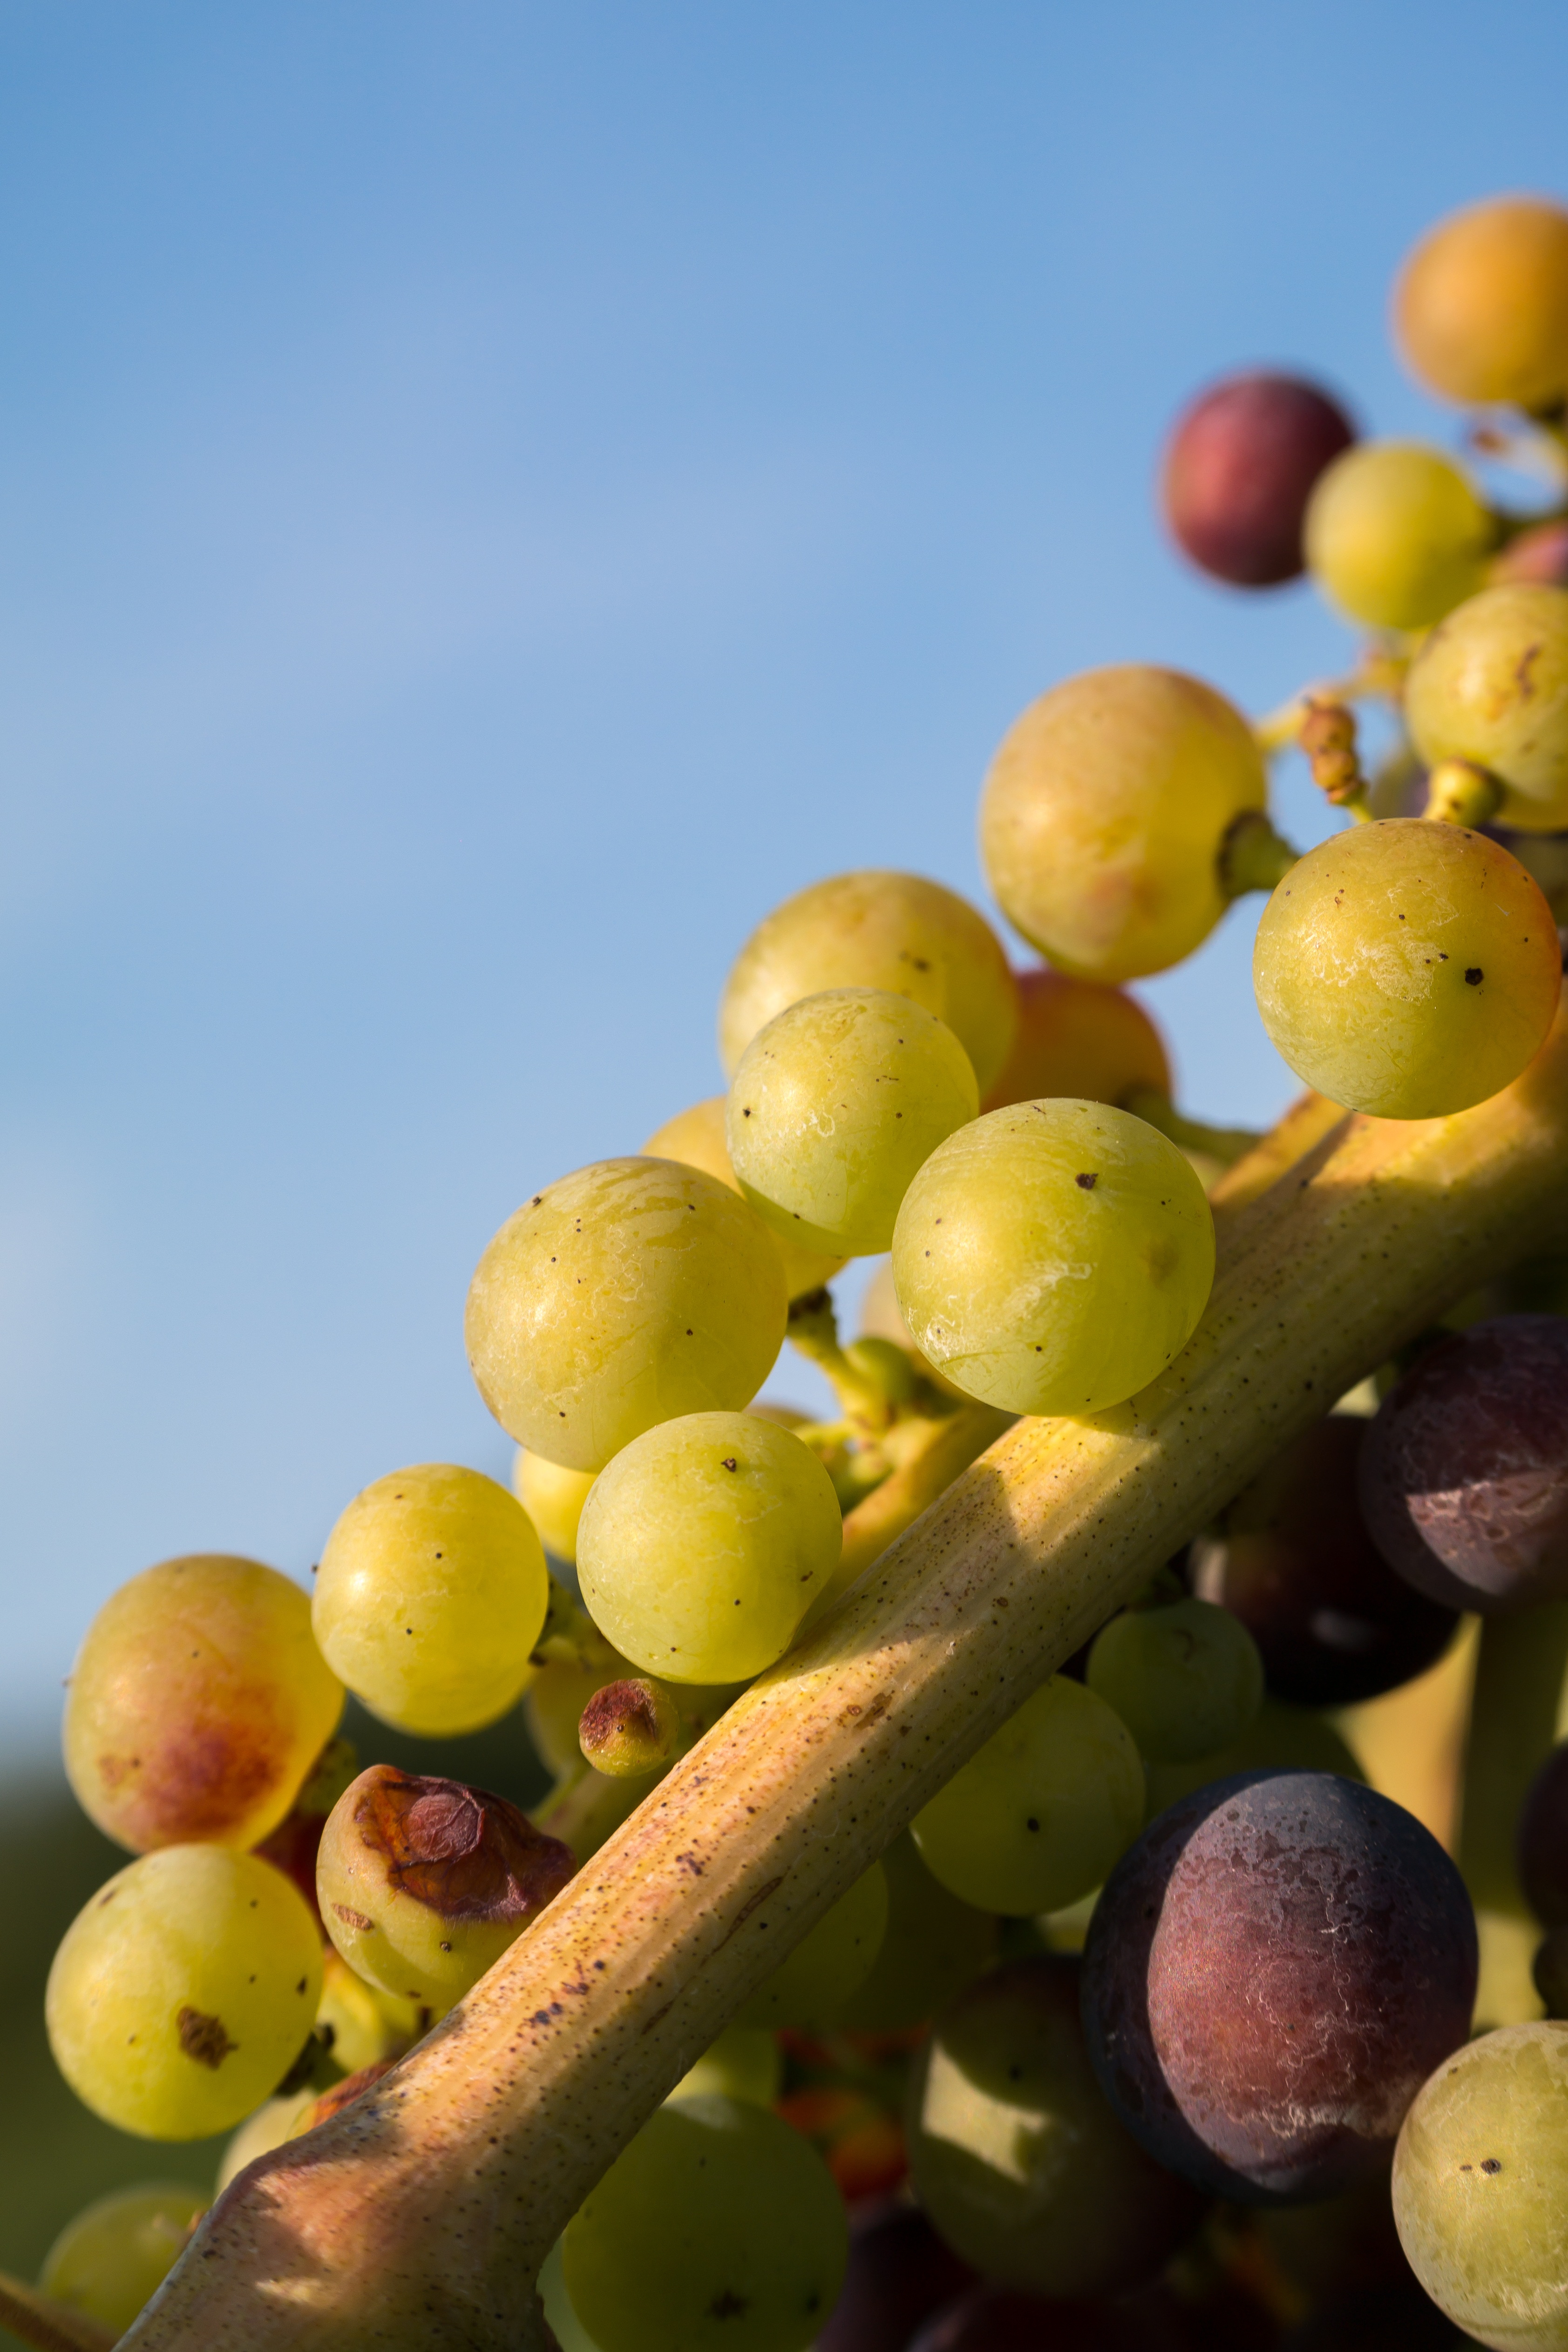
branch, plant, sky, grape, vine, vineyard, wine, fruit, food, produce, blue, cultivation, grapevine, grapes, germany, immature, macro photography, winegrowing, flowering plant, vitis, pinot noir, ahr valley, land plant, grapevine family